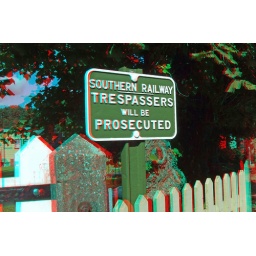
Bluebell Railway Kingscote Station in anaglyph 3D stereo red blue / cyan glasses to view